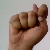
The image shows a hand gesture representing the letter 'T' in Indian Sign Language.